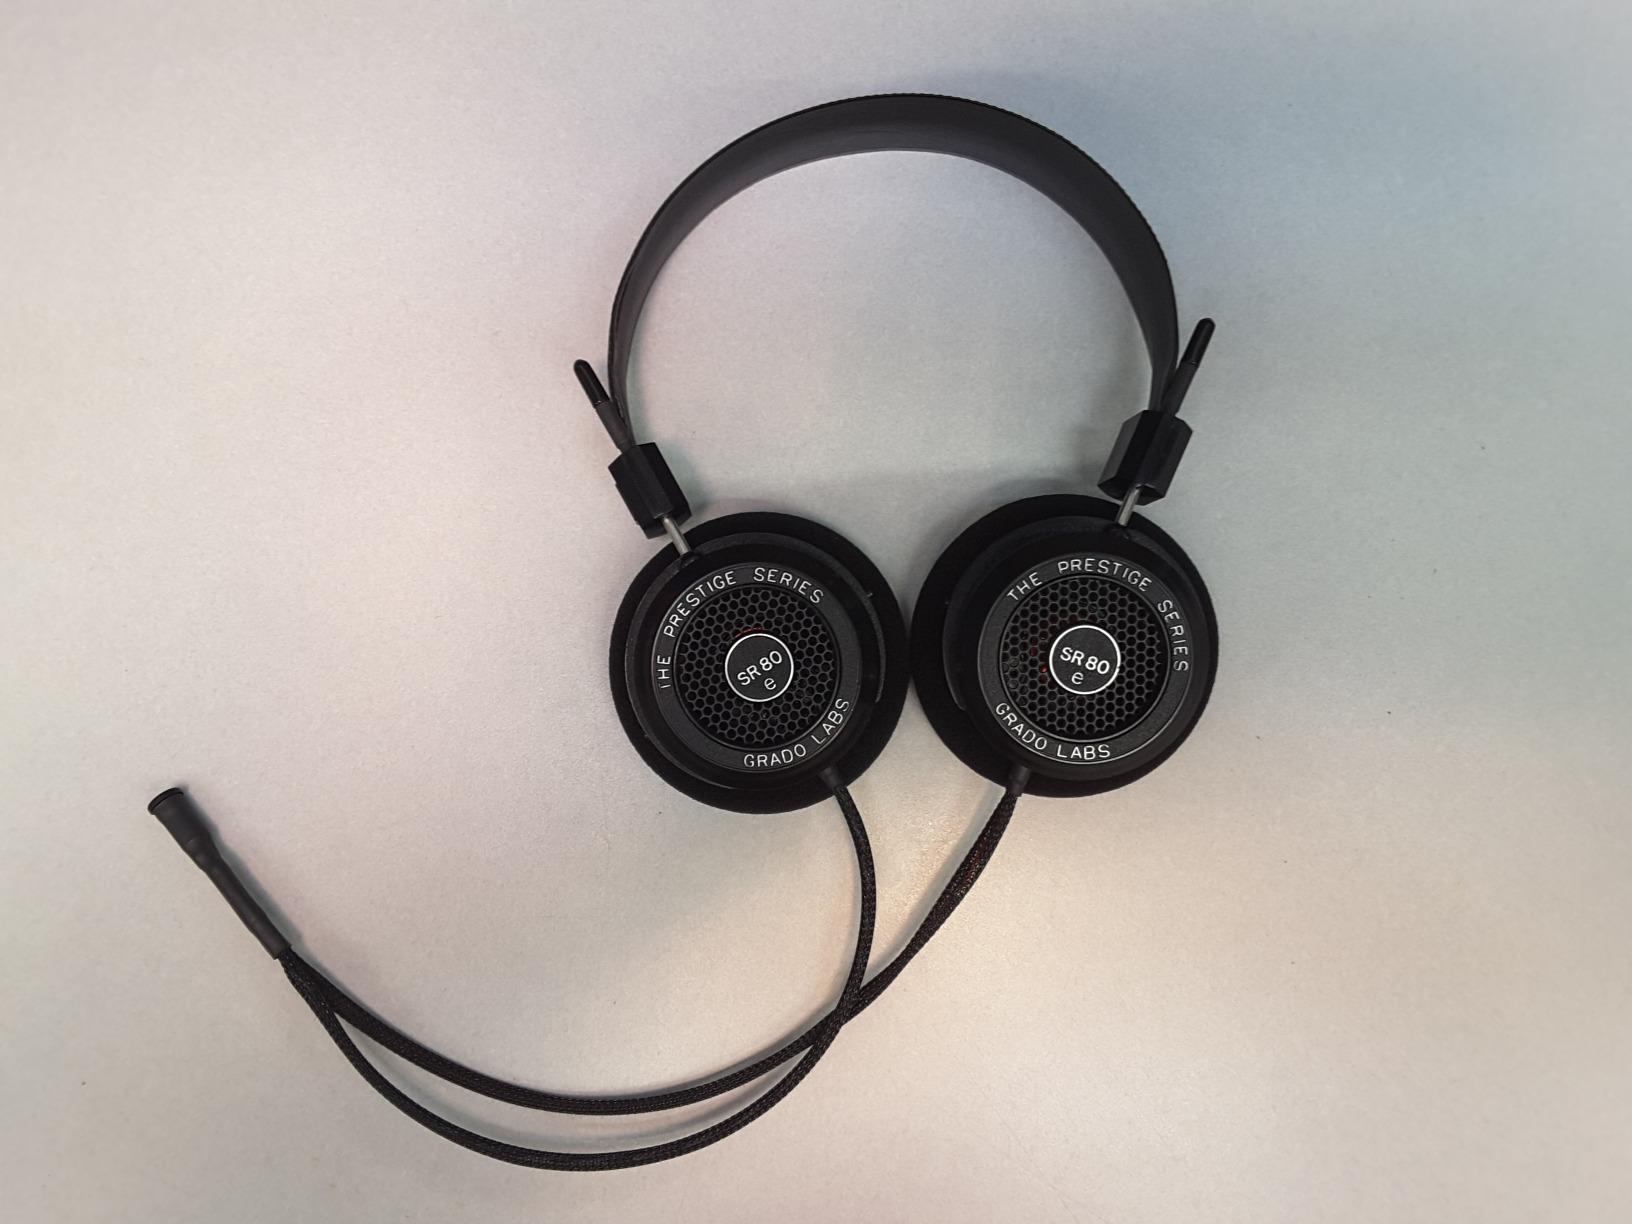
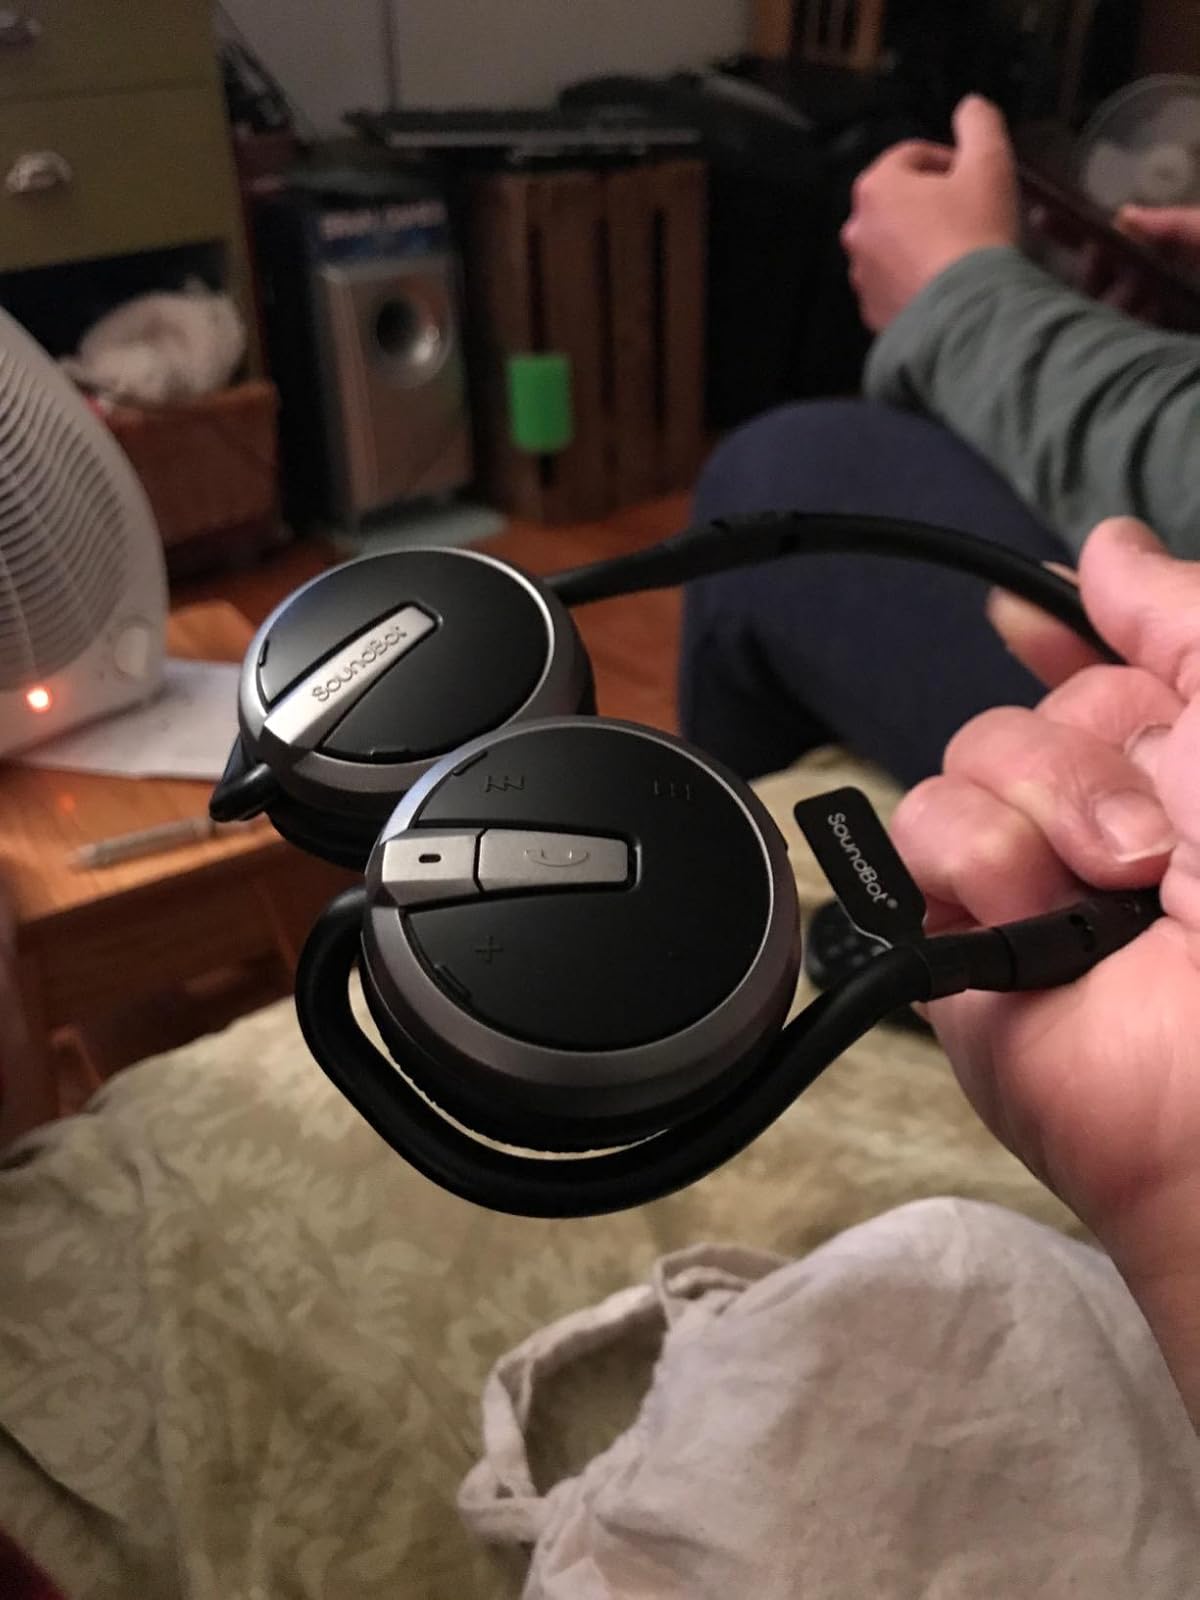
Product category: headphones
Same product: no